Marcus Schlesinger

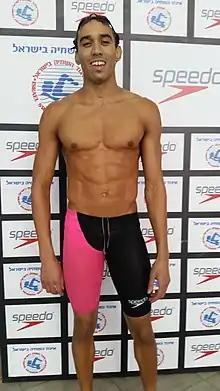

Marcus John Schlesinger (born 16 November 1991) is an Israeli swimmer. He competed in the men's 50 metre butterfly event at the 2017 World Aquatics Championships.